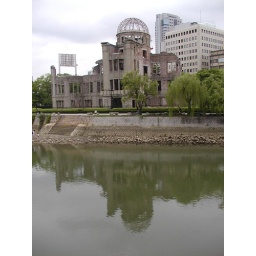
This building is left as a monument after the atomic bomb over Hiroshima